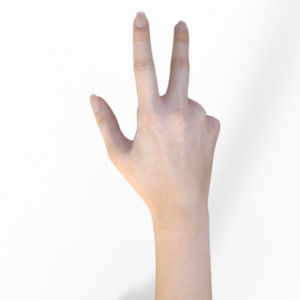
Label: scissors